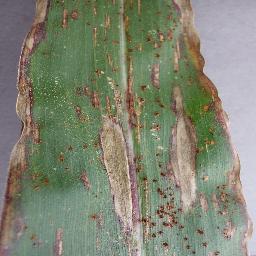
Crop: corn
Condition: (maize)_northern_blight